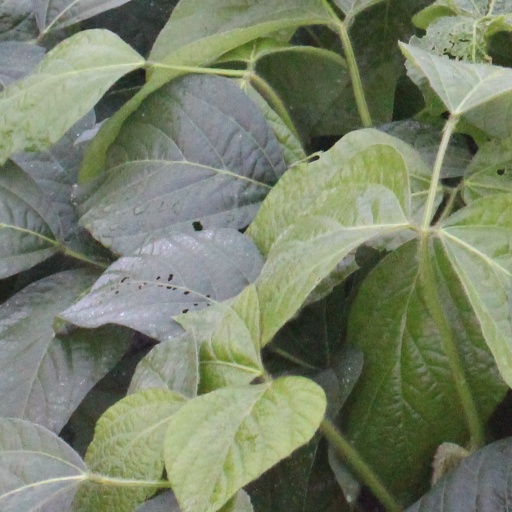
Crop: soybean